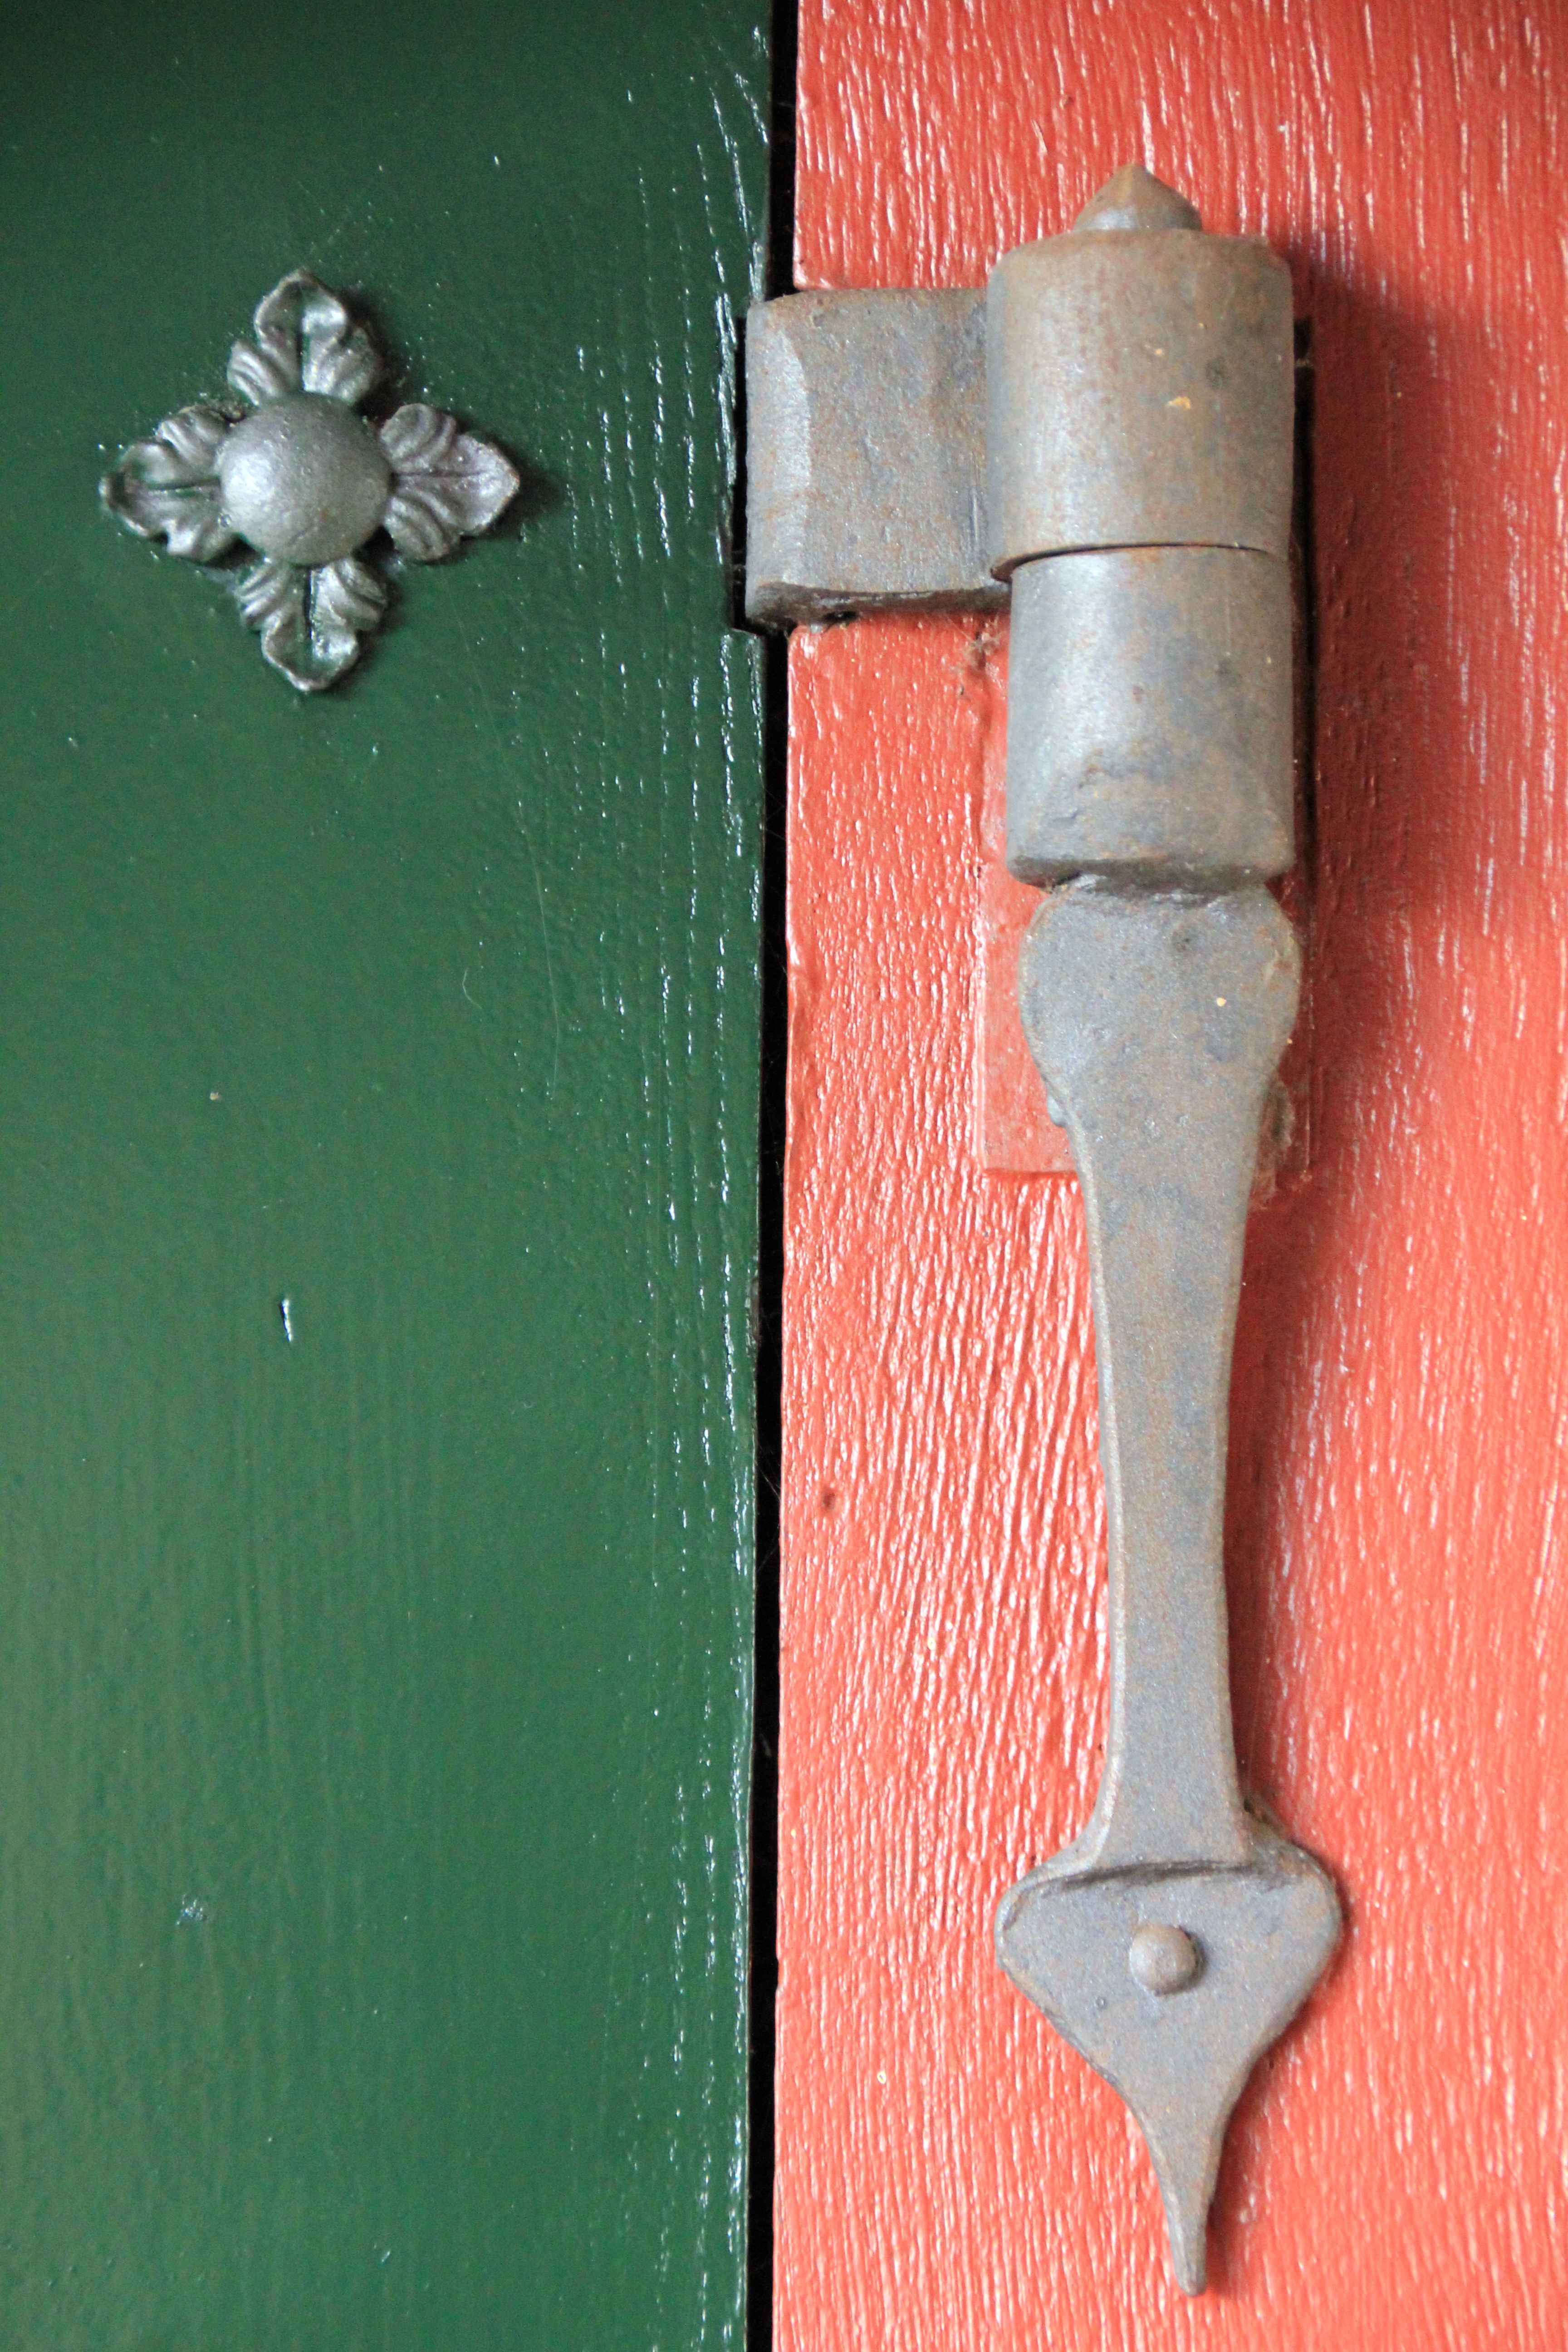
wood, flower, green, red, metal, door, angel, stripes, angle, lock, hardware accessory